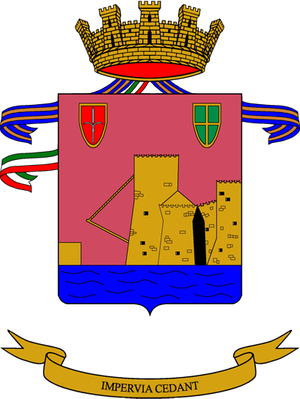
La liste des régiments de l'armée de terre italienne